Anton Chekhov

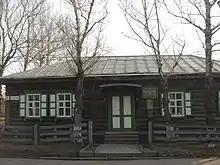
Anton Chekhov museum in Alexandrovsk-Sakhalinsky, Russia. It is the house where he stayed in Sakhalin during 1890.

The letter proved prophetic of Chekhov's marital arrangements with Olga: he lived largely at Yalta, she in Moscow, pursuing her acting career. In 1902, Olga suffered a miscarriage; and Donald Rayfield has offered evidence, based on the couple's letters, that conception occurred when Chekhov and Olga were apart, although other Russian scholars have rejected that claim. The literary legacy of this long-distance marriage is a correspondence that preserves gems of theatre history, including shared complaints about Stanislavski's directing methods and Chekhov's advice to Olga about performing in his plays.